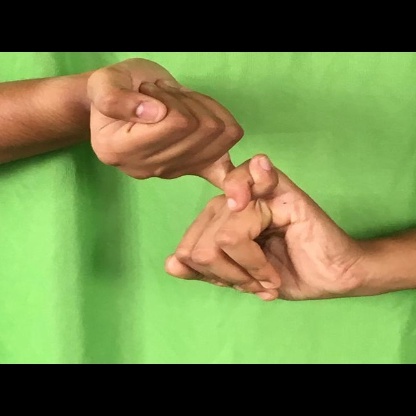
Mudra: Kilaka